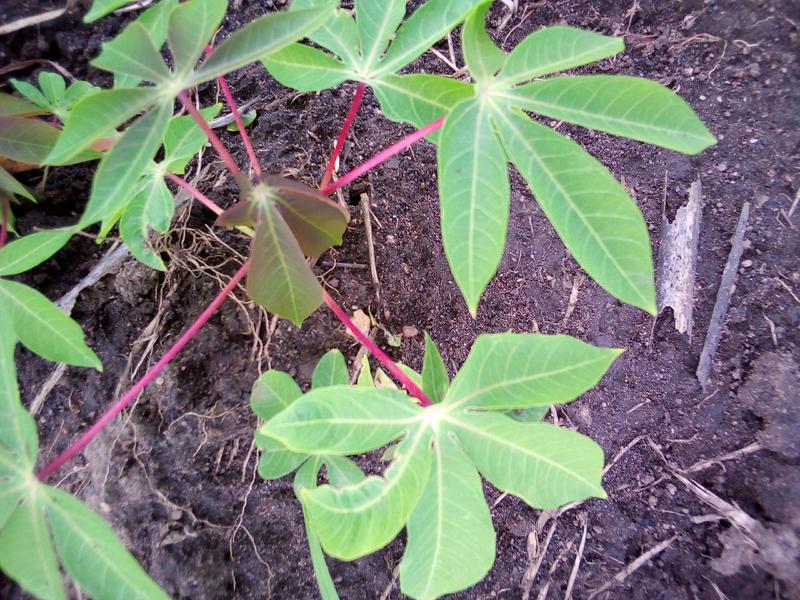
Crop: cassava
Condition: healthy